Serve the People

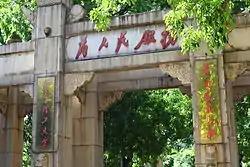
The slogan displayed at Sun Yat-sen University

The slogan is inscribed in the calligraphy of Mao himself, on the screen wall facing the front entrance of the Zhongnanhai compound, which serves as the headquarters for the senior party leadership and houses the offices of the General Secretary, Politburo Standing Committee and the State Council, together composing the most powerful offices in the PRC.